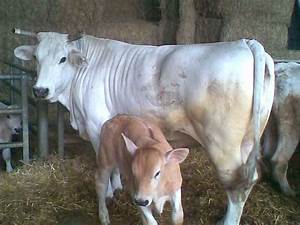
Label: cow